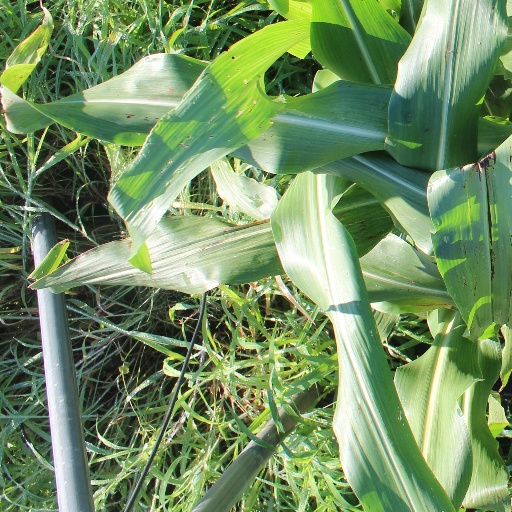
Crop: sorghum